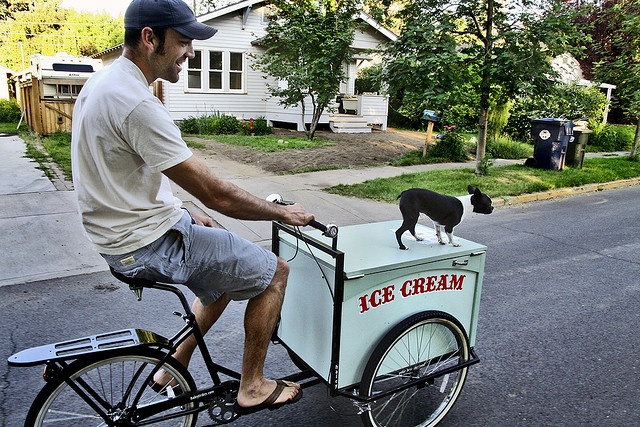
A man riding a bike with an ice cream truck and a dog on it's front.
A man and small dog are riding an ice cream bike down the street.
A man on a bike with a small dog.
A man riding a bicycle with a ice cream cooler attached and a small dog riding on the cooler.
A man biking an ice cream cooler with a dog on top.